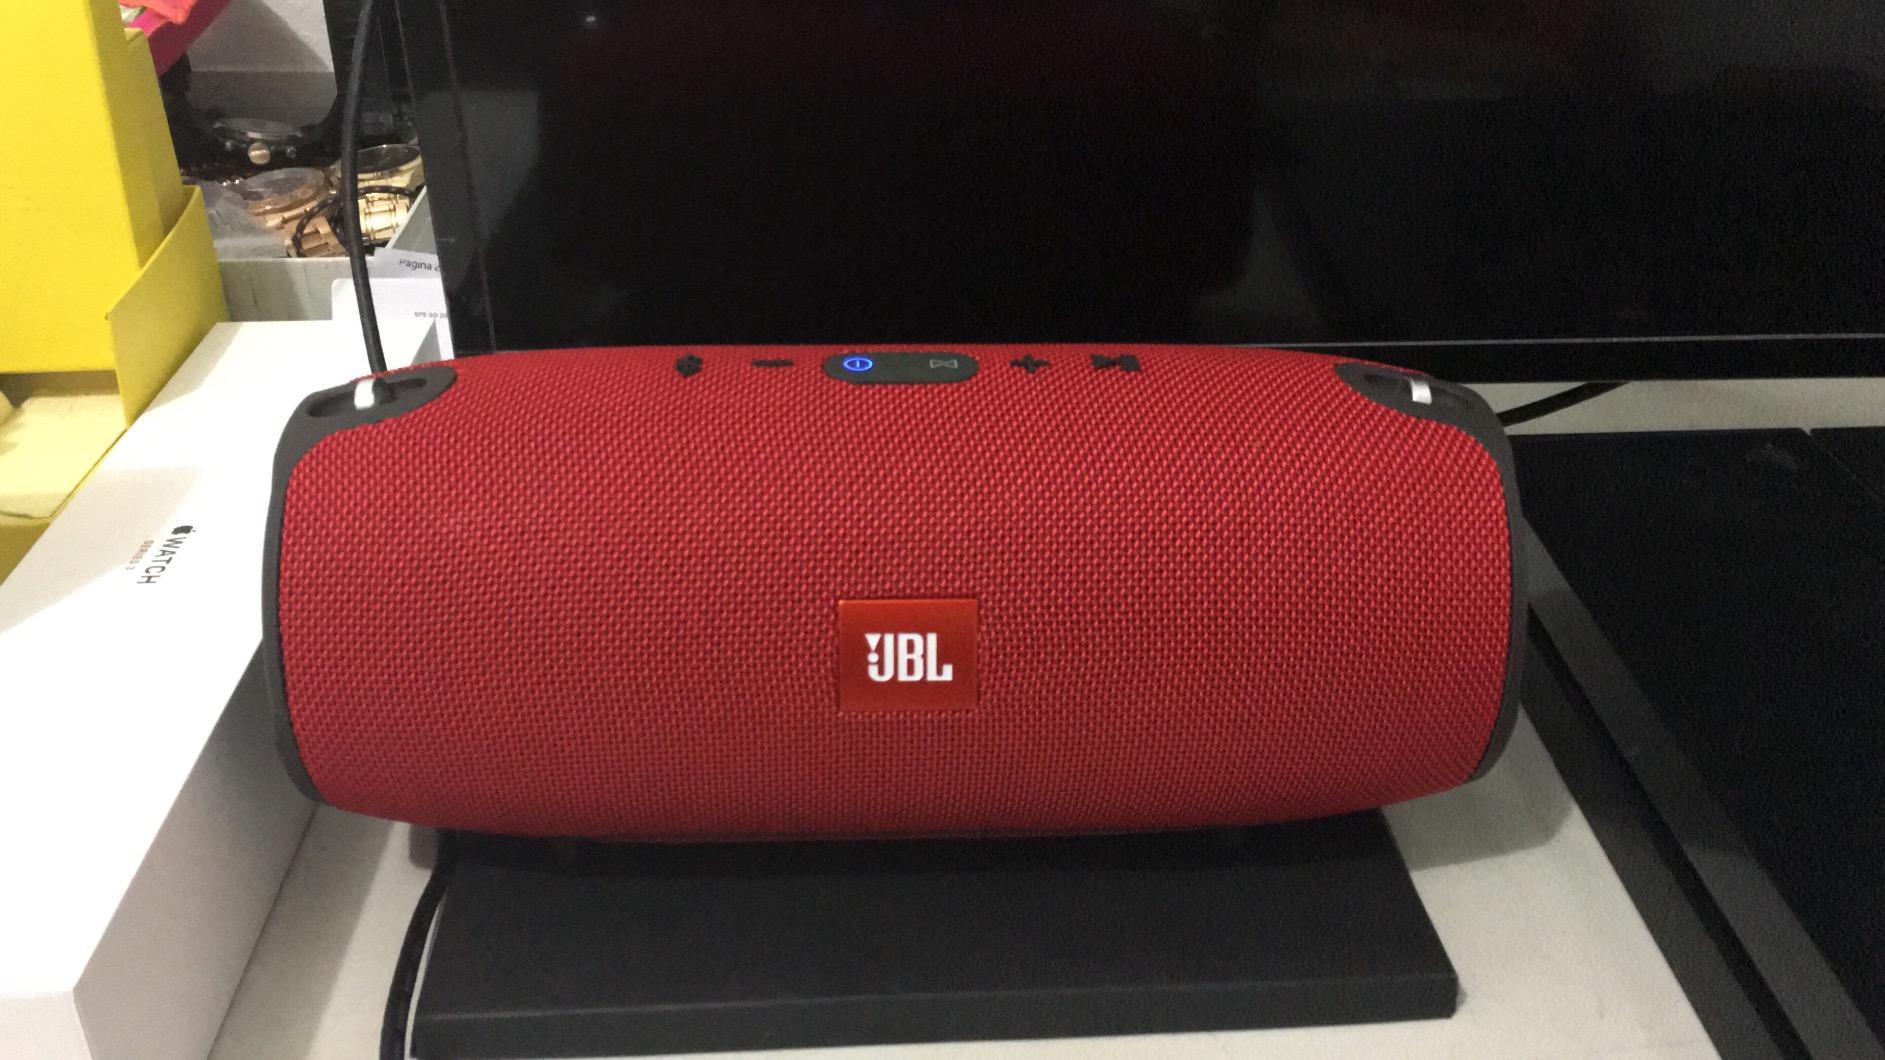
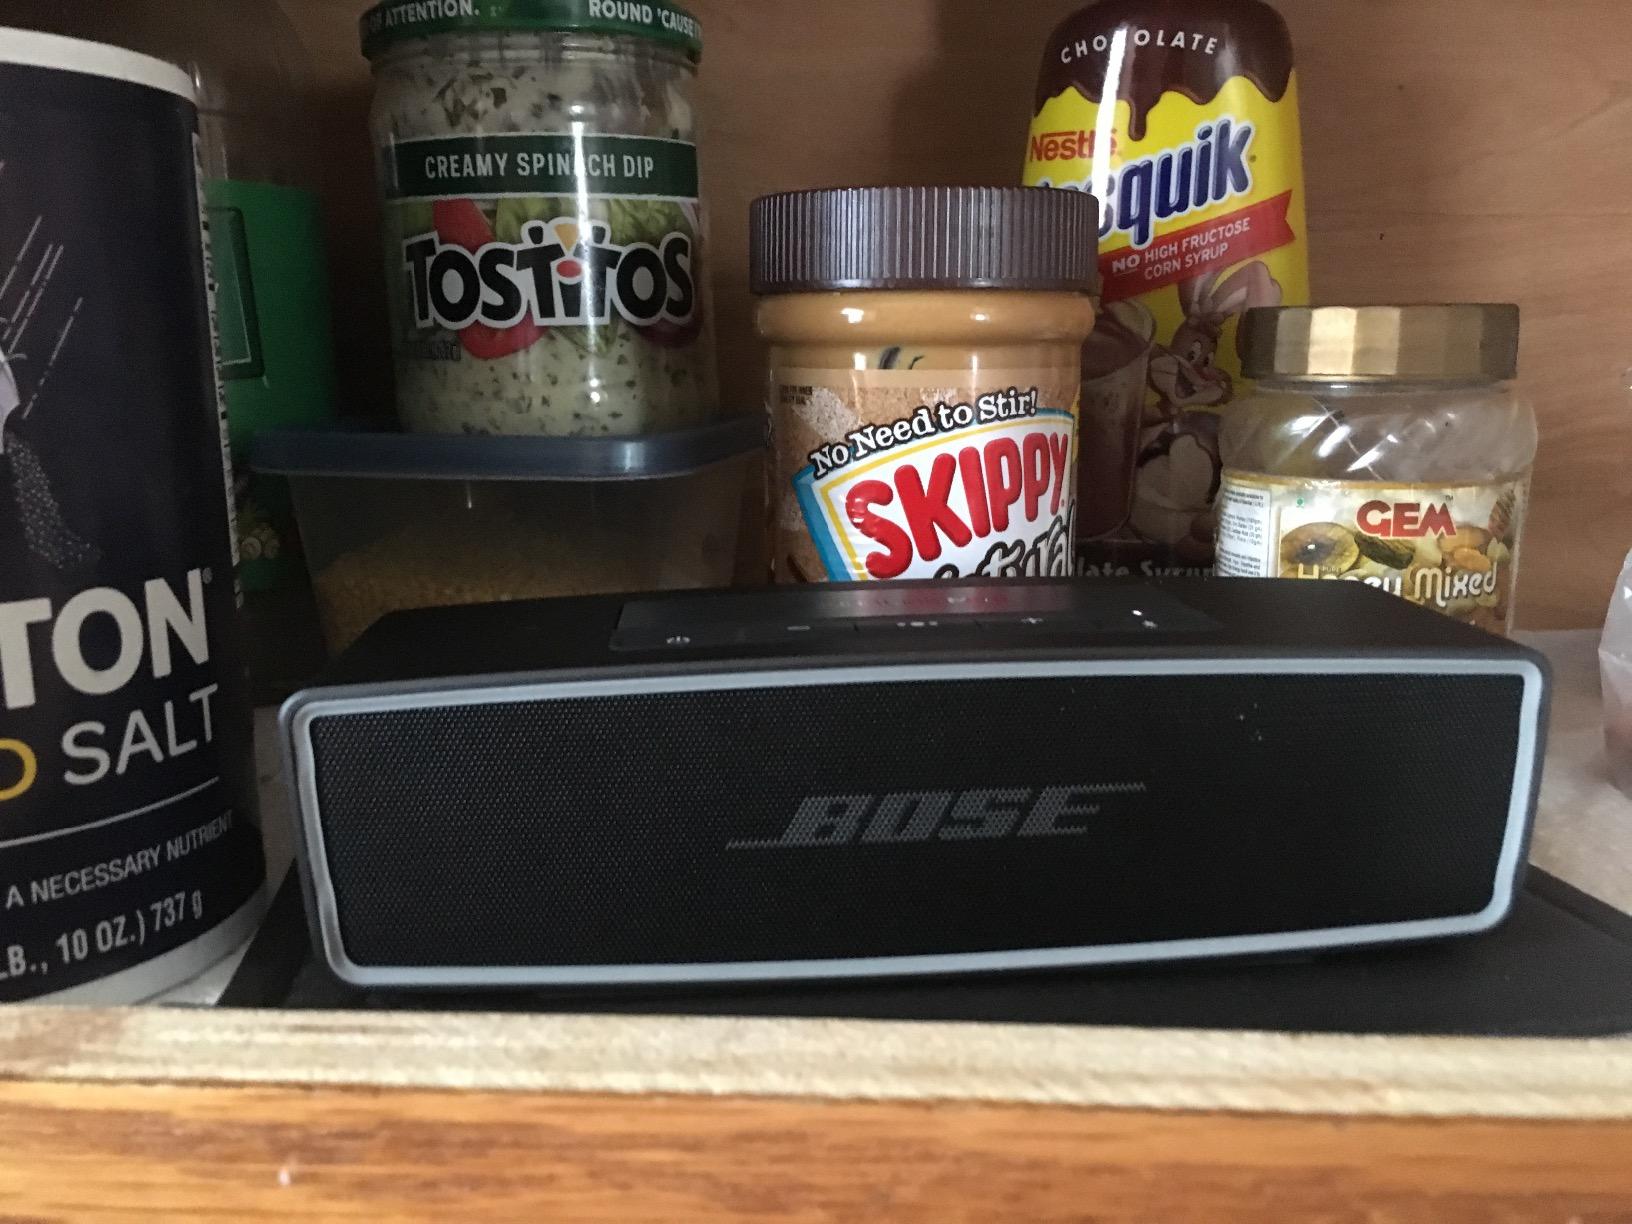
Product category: speaker
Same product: no